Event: Nepal Earthquake
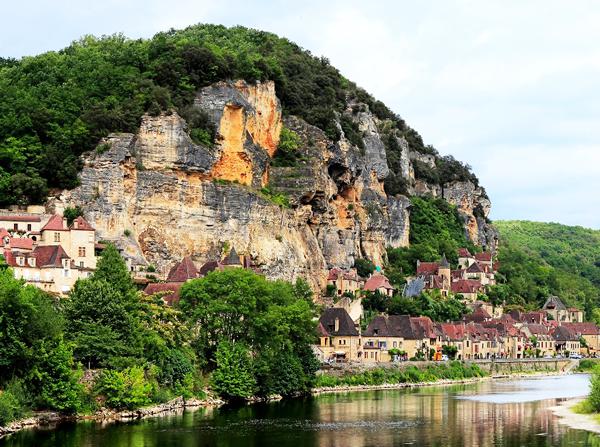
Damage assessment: no_damage